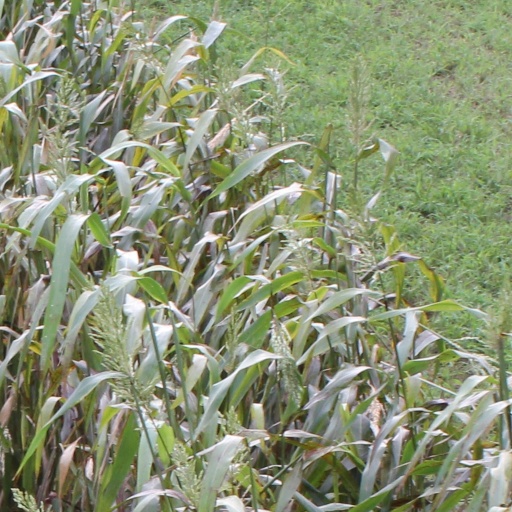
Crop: sorghum